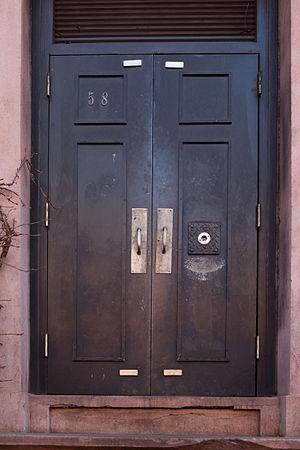
Le 58 Joralemon Street est un immeuble factice du quartier de Brooklyn Heights à New York. Sa façade cache un puits de ventilation du métro de New York.